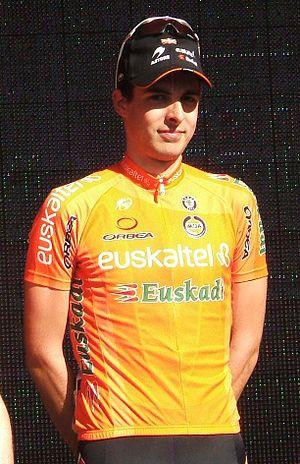
Sergio de Lis de Andrés, né le 19 mai 1986 à Saint-Sébastien, est un coureur cycliste espagnol.